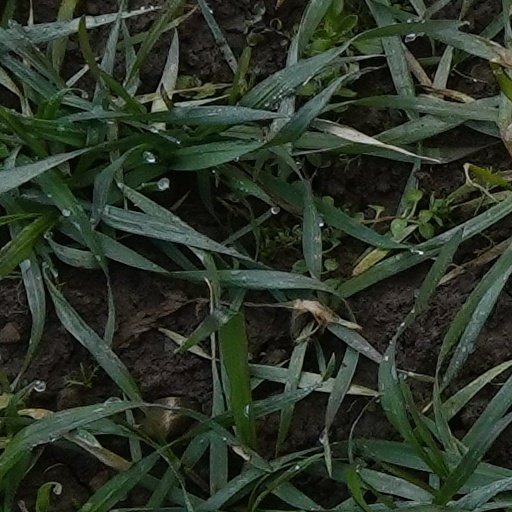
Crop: wheat